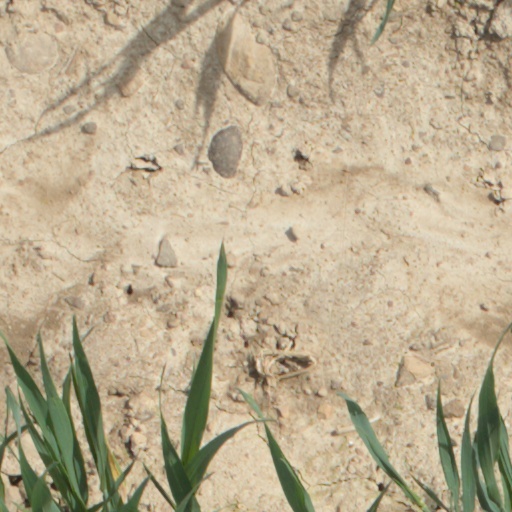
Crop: wheat